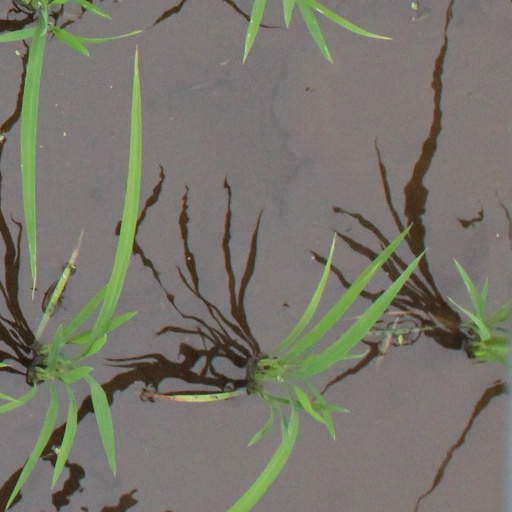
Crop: rice